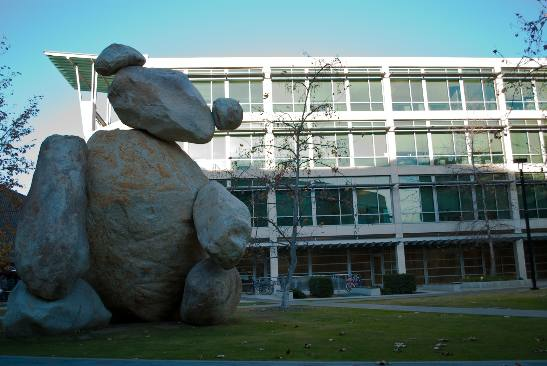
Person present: No